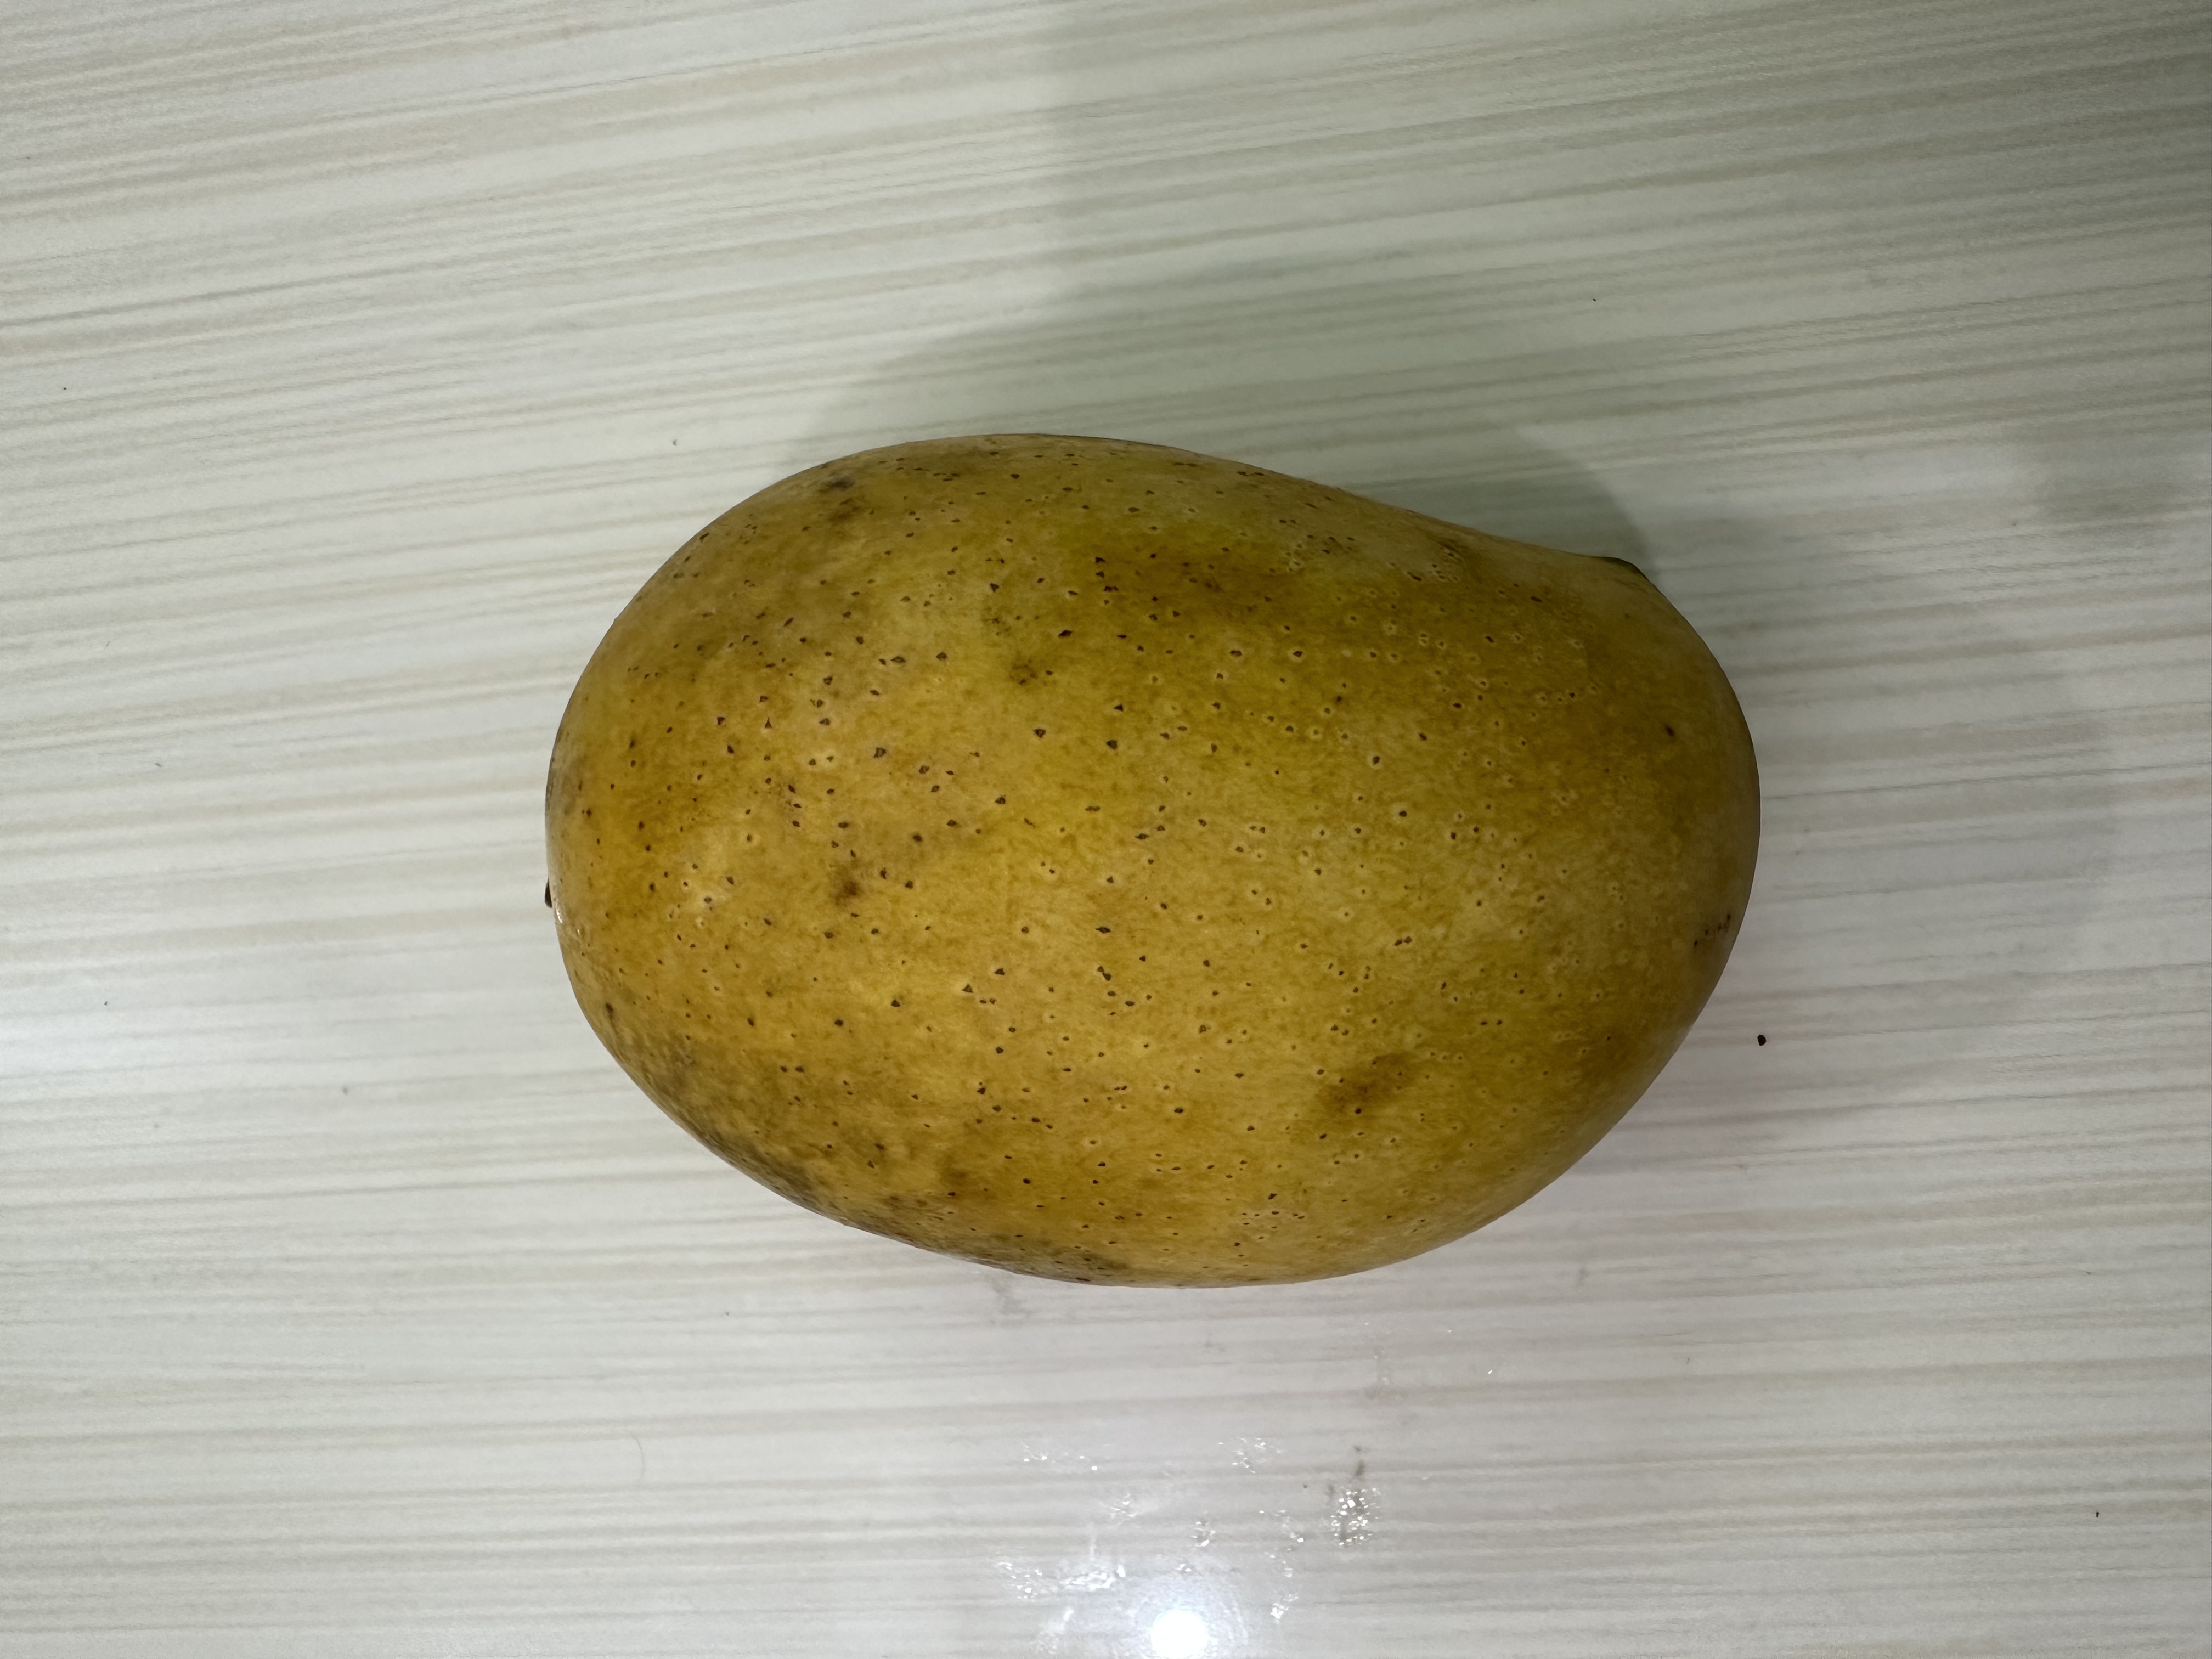
Mango variety: Kanchon Langra